Neuroscience of religion

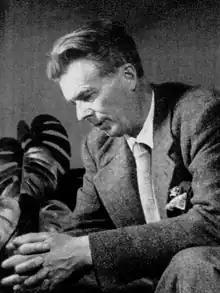
"Aldous Huxley" was a writer and philosopher who wrote a combination over 50 books and novels on topics ranging from dystopia science fiction to philosophical mysticism.

Aldous Huxley coined the term "neurotheology" for the first time in his utopian novel "Island". In this, he described the discipline as a combination of cognitive neuroscience of religious experience and spirituality. The term has also been used in a less scientific context, but rather as a subcategory of philosophy. In some cases, according to the mainstream scientific community, this is considered as a pseudoscience.